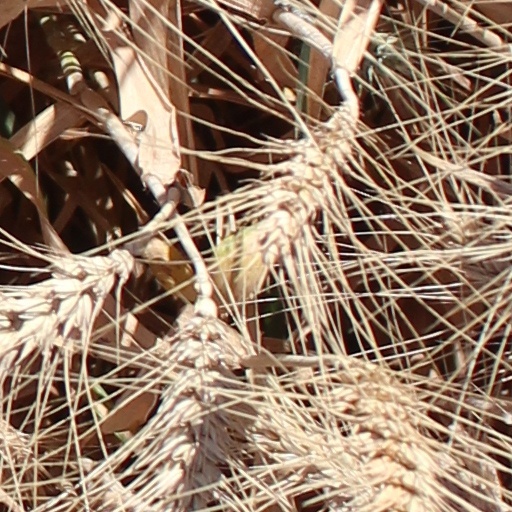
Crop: wheat